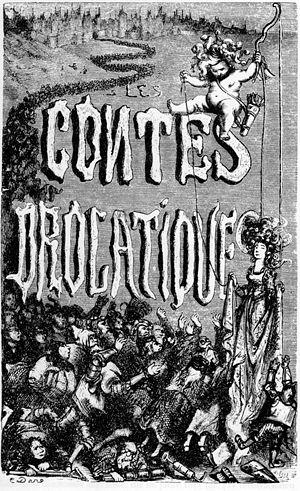
Armand Dutacq, né le 19 juin 1810 à Rugles et mort le 11 juillet 1856 à Paris, est un patron de presse et éditeur français.